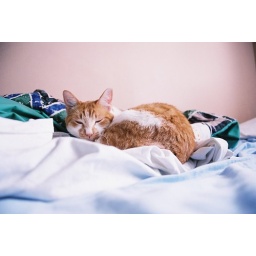
cat in my bed